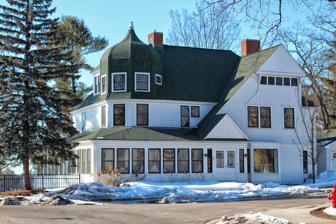
Building: Commandant's Residence Home
Country: United States of America
Year built: 1888
Historic house in Wisconsin, United States United States historic place Commandant's Residence Home U.S. National Register of Historic Places Commandant's Residence Home Location Off WI 22, King, Waupaca County, Wisconsin Coordinates 44°20′17″N 89°08′43″W / 44.33806°N 89.14528°W / 44.33806; -89.14528 ( Commandant's Residence Home ) Area less than one acre Built 1888 Architect William Waters Architectural style Queen Anne MPS Wisconsin Home for Veterans TR NRHP reference No. 85001364 Added to NRHP June 19, 1985 The Commandant's Residence Home is located in King, Waupaca County, Wisconsin . History The construction of the house was commissioned by the Grand Army of the Republic to house veterans. It was listed on the National Register of Historic Places in 1985 and on the State Register of Historic Places in 1989. It is located in the Veterans Cottages Historic District . References